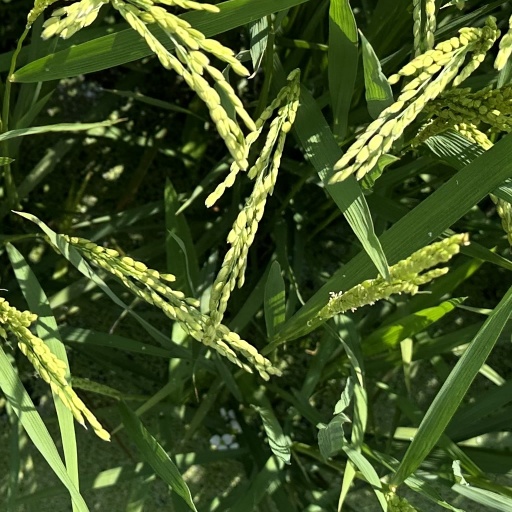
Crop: rice